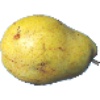
Label: Pear Monster 1